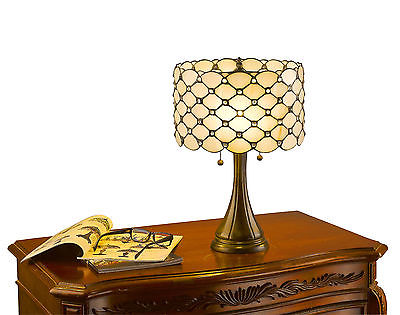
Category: lamp